Sem Dresden

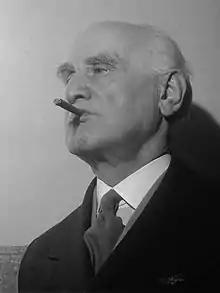
Sem Dresden (1956)

Samuel "Sem" Dresden (April 20, 1881 in Amsterdam – July 30, 1957 at The Hague) was a Dutch conductor, composer, and teacher.